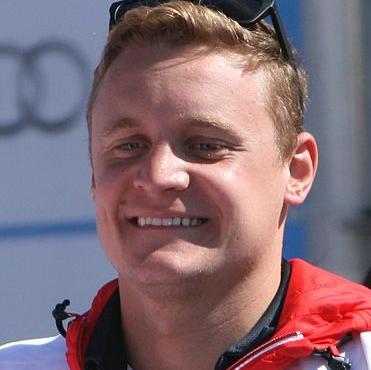
Age: 21